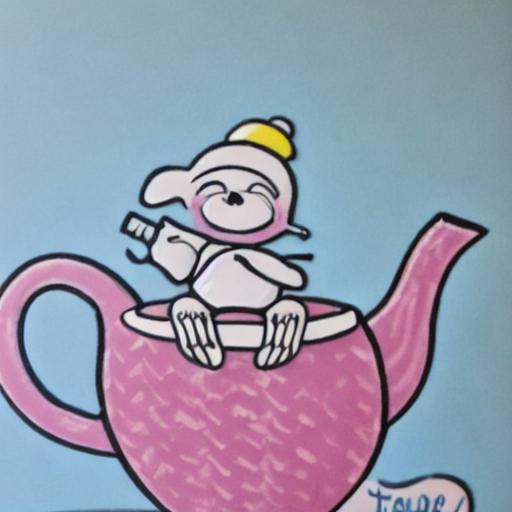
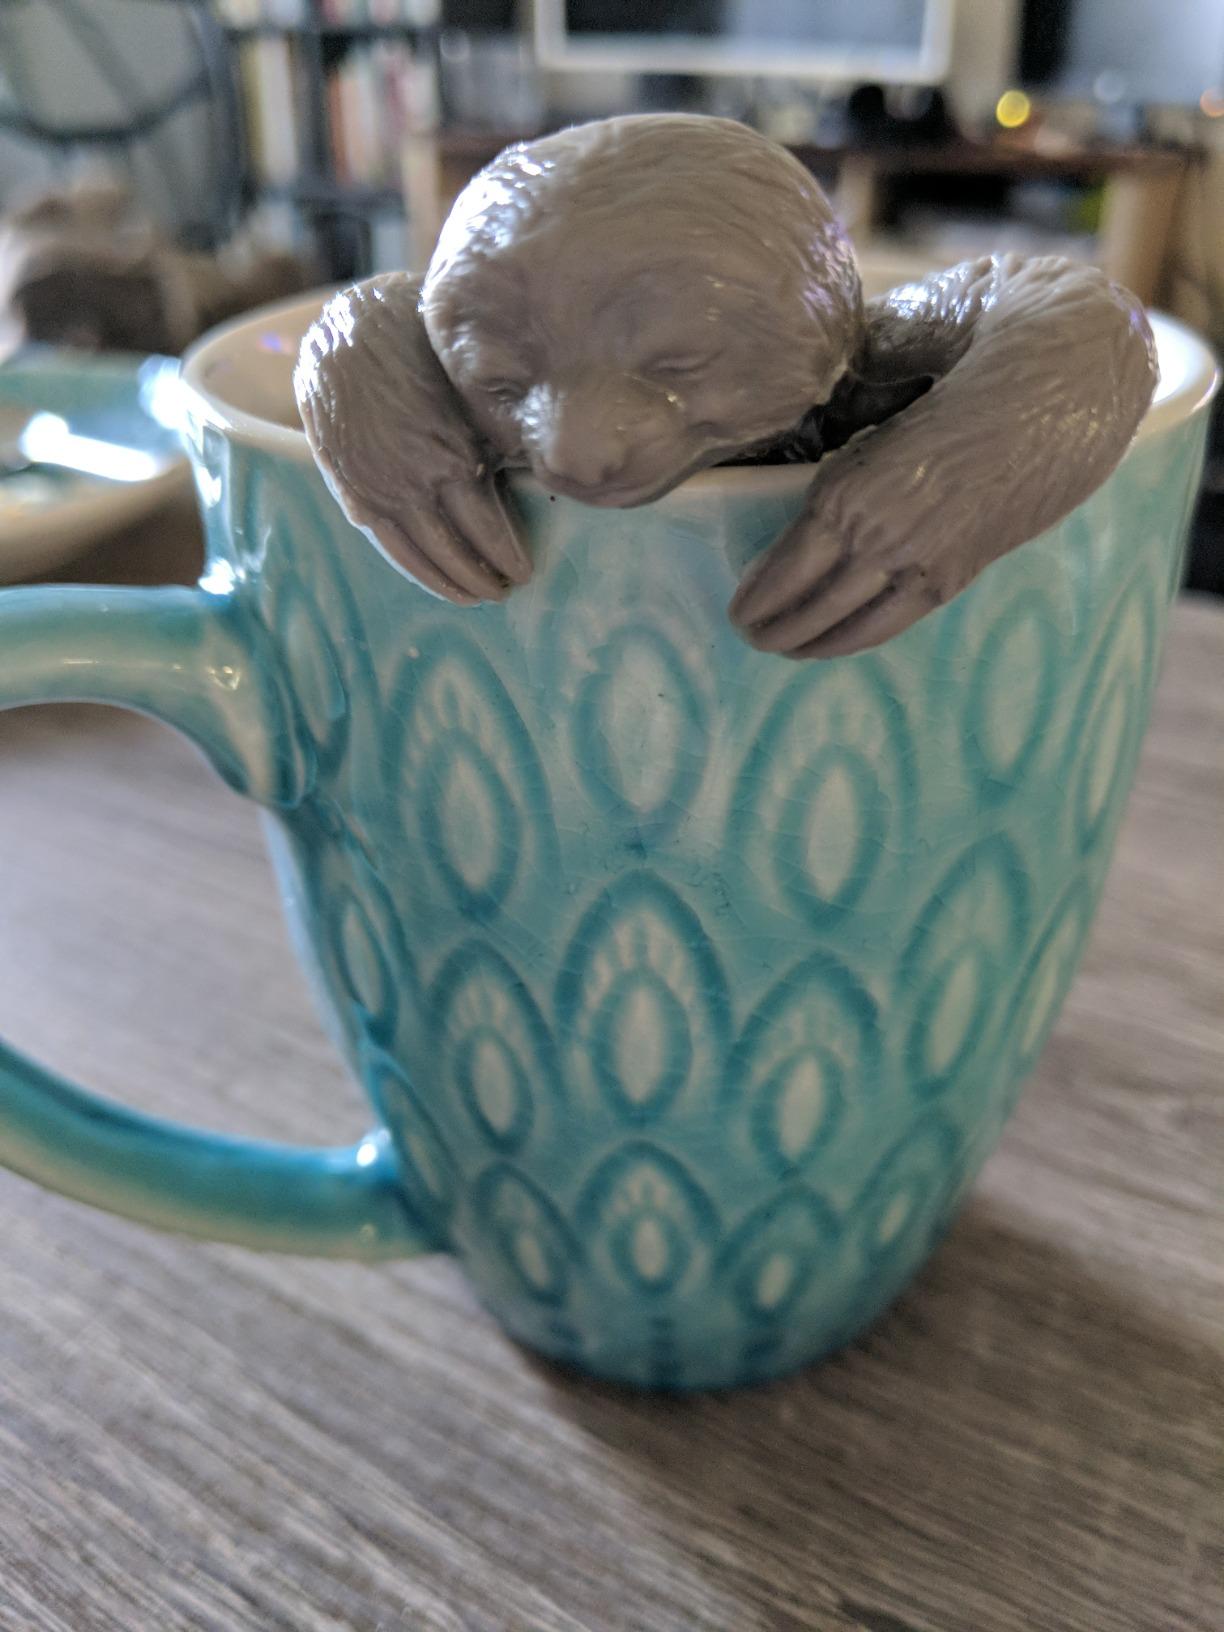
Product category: items_tea
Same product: no